Central Uruguay Railway

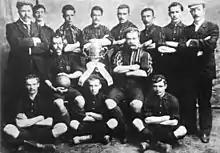
The Central Uruguay Railway Cricket Club (CURCC) took the name of the company. Pictured, the 1900 football team, posing with the cup won

Central Uruguay Railway Co. of Montevideo, Ltd. was registered In London in 1876. It was the largest railway company in Uruguay. It operated from 1 January 1878 to 3 January 1949, when railroads were nationalized. It worked, leased and absorbed some smaller rail systems. By the end of the era of British railways in Uruguay, CUR had a network of standard gauge, about half of the total within the country. In 1891, CUR's British and Uruguayan employees founded the Central Uruguay Railway Cricket Club.